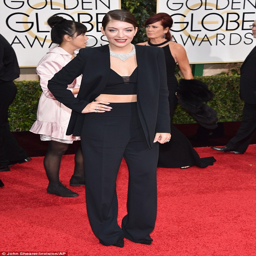
custom ensemble : award winning artist walked the red carpet in a custom made black outfit